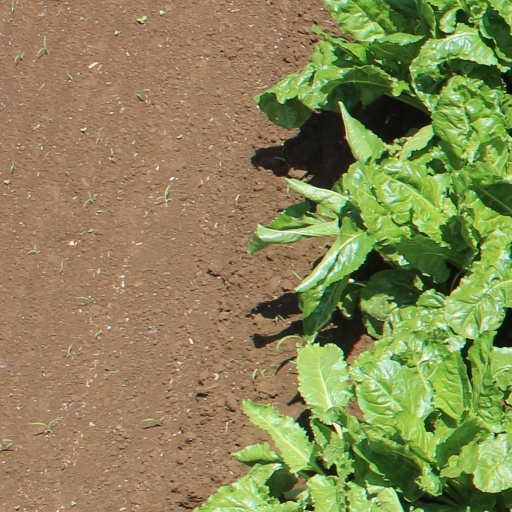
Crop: sugar beet